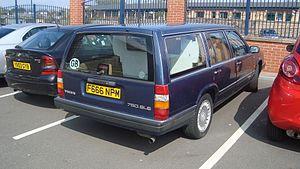
La Volvo 760 est une familiale du constructeur automobile suédois Volvo. Elle a été construite entre mai 1982 et l'été 1990. Il s'agissait de la remplaçante de la version la plus haut de gamme de la série 200, la 264.